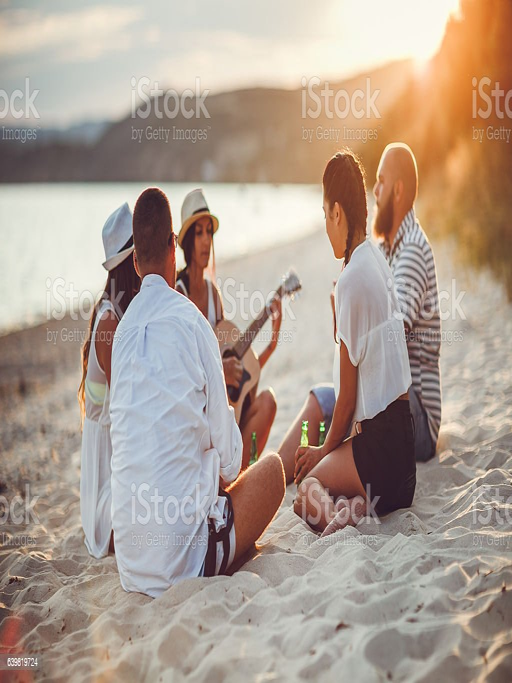
party with a group of friends royalty - free